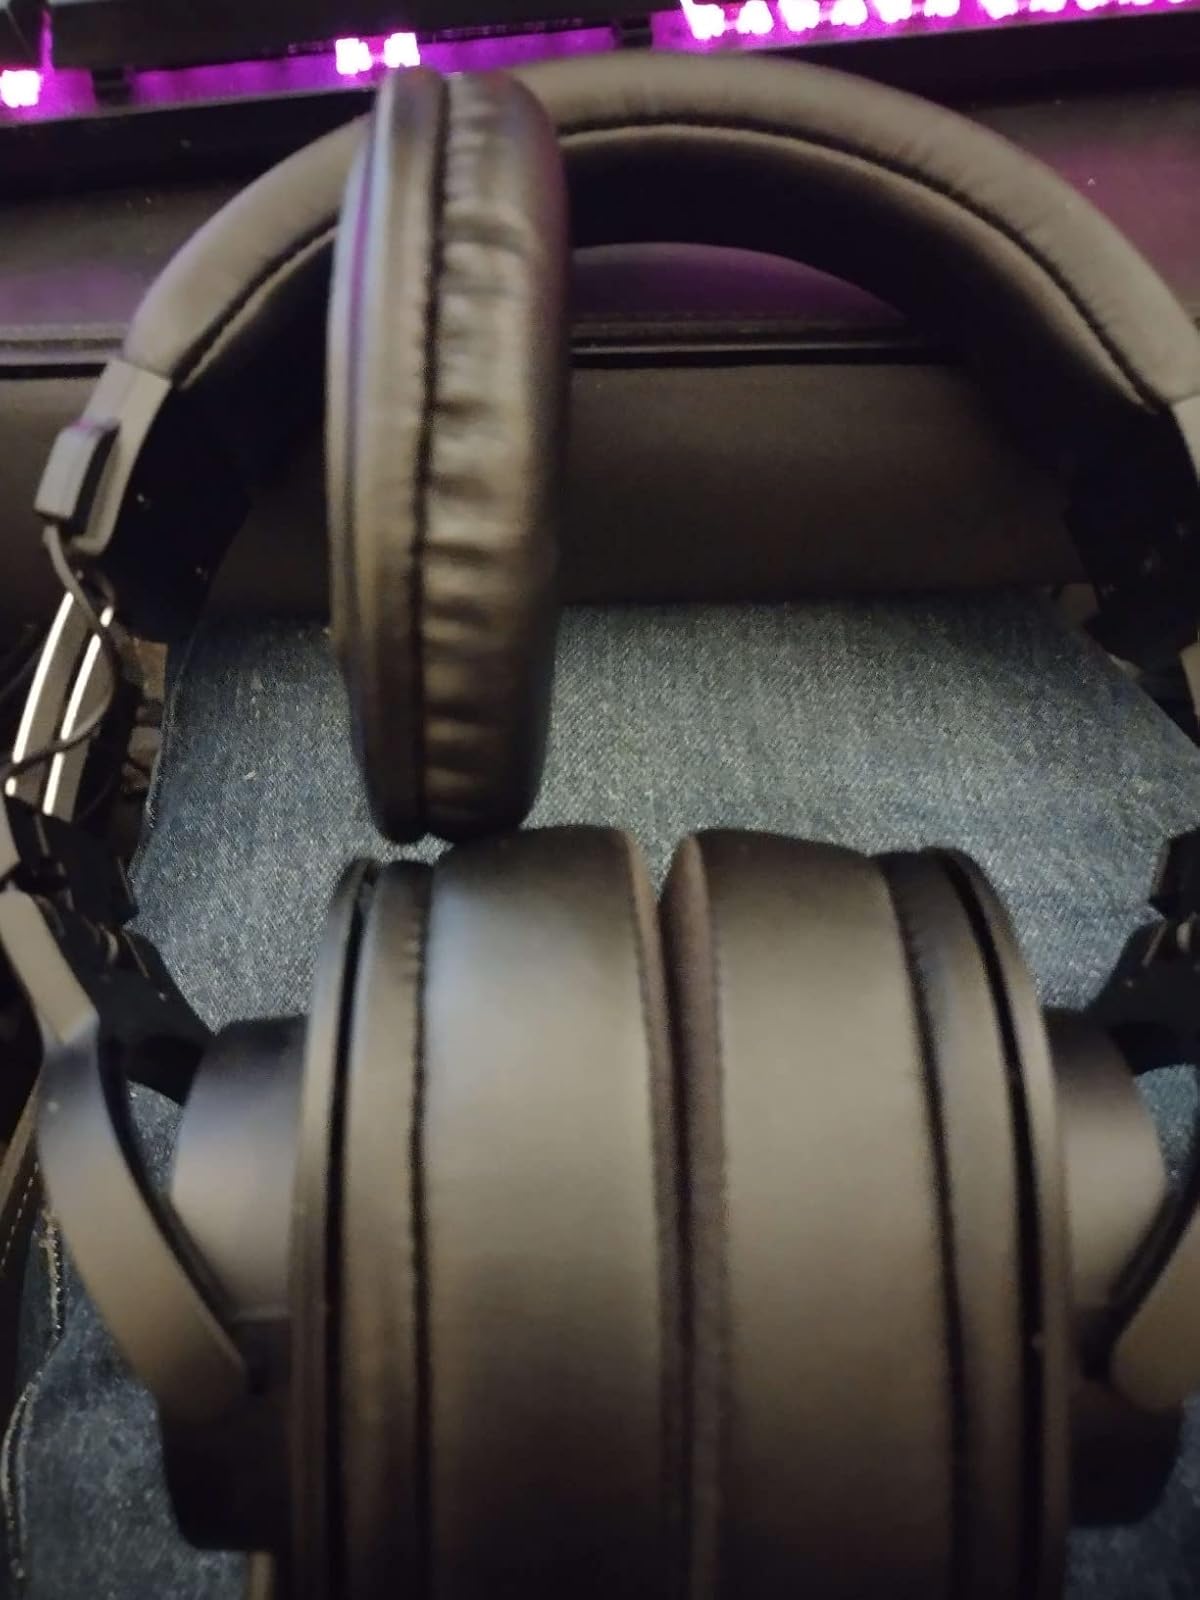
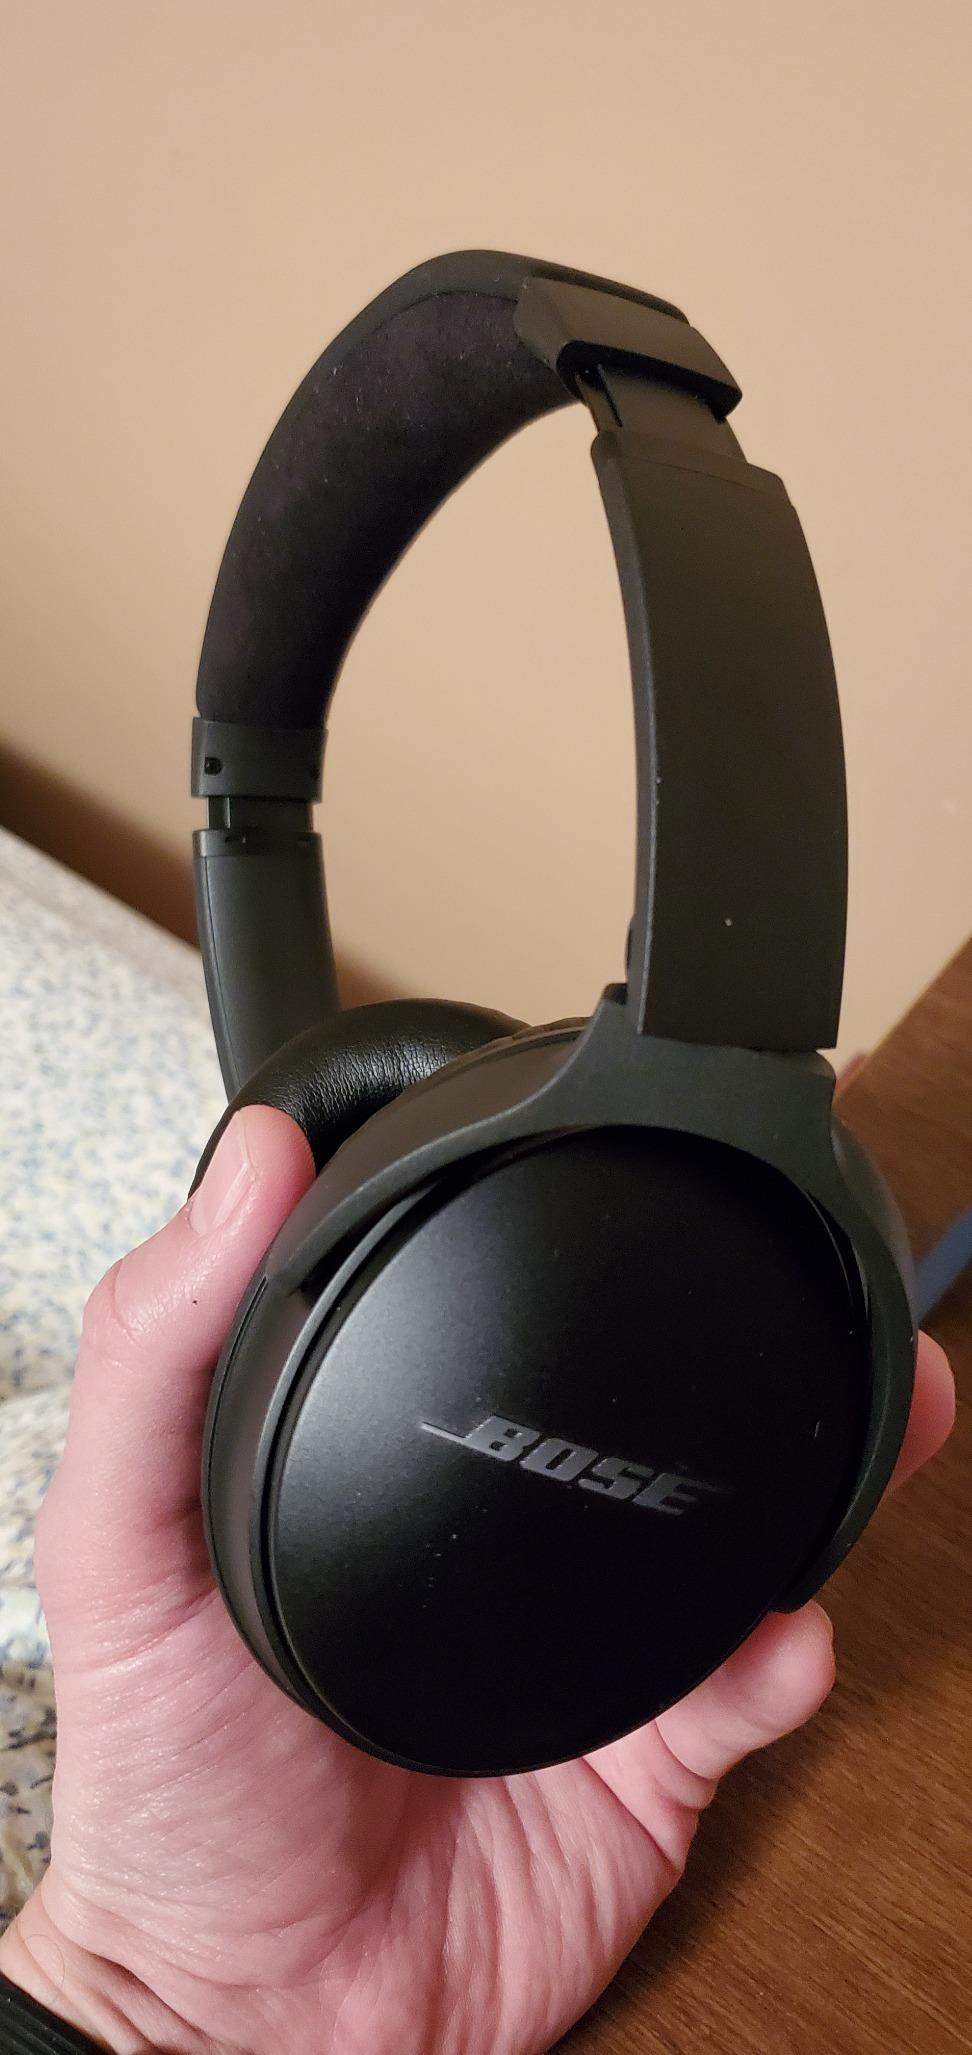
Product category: headphones
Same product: no